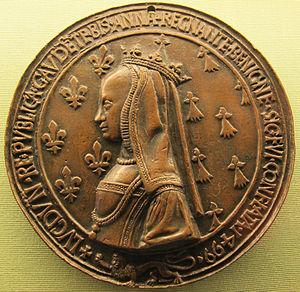
La Renaissance à Lyon concerne l'histoire de la cité lyonnaise durant la Renaissance.
Le front haut est une coiffure où les cheveux sont tirés vers l'arrière du crâne, dégageant ainsi le front. Cet effet peut être amplifié en épilant ou en rasant les cheveux du sommet du front.
Cet article présente une bibliographie chronologique sur l'histoire de Lyon. Elle est divisée en grandes périodes, plus une introduction où sont regroupés les ouvrages généraux. Une bibliographie thématique est également disponible.
L'histoire de Lyon inventorie, étudie et interprète l'ensemble des événements du passé liés à cette ville.
Anne de Bretagne, née le 25 ou 26 janvier 1477 à Nantes et morte le 9 janvier 1514 à Blois, est duchesse de Bretagne et comtesse de Montfort et d'Étampes et, par ses mariages, reine des Romains, puis de France, puis de nouveau reine de France et reine de Naples et duchesse de Milan.